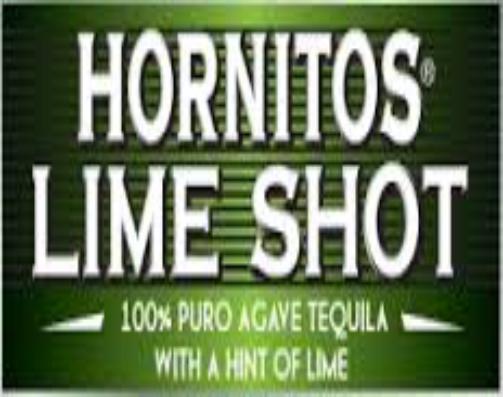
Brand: Hornitos
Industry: Food